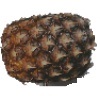
Label: pineapple